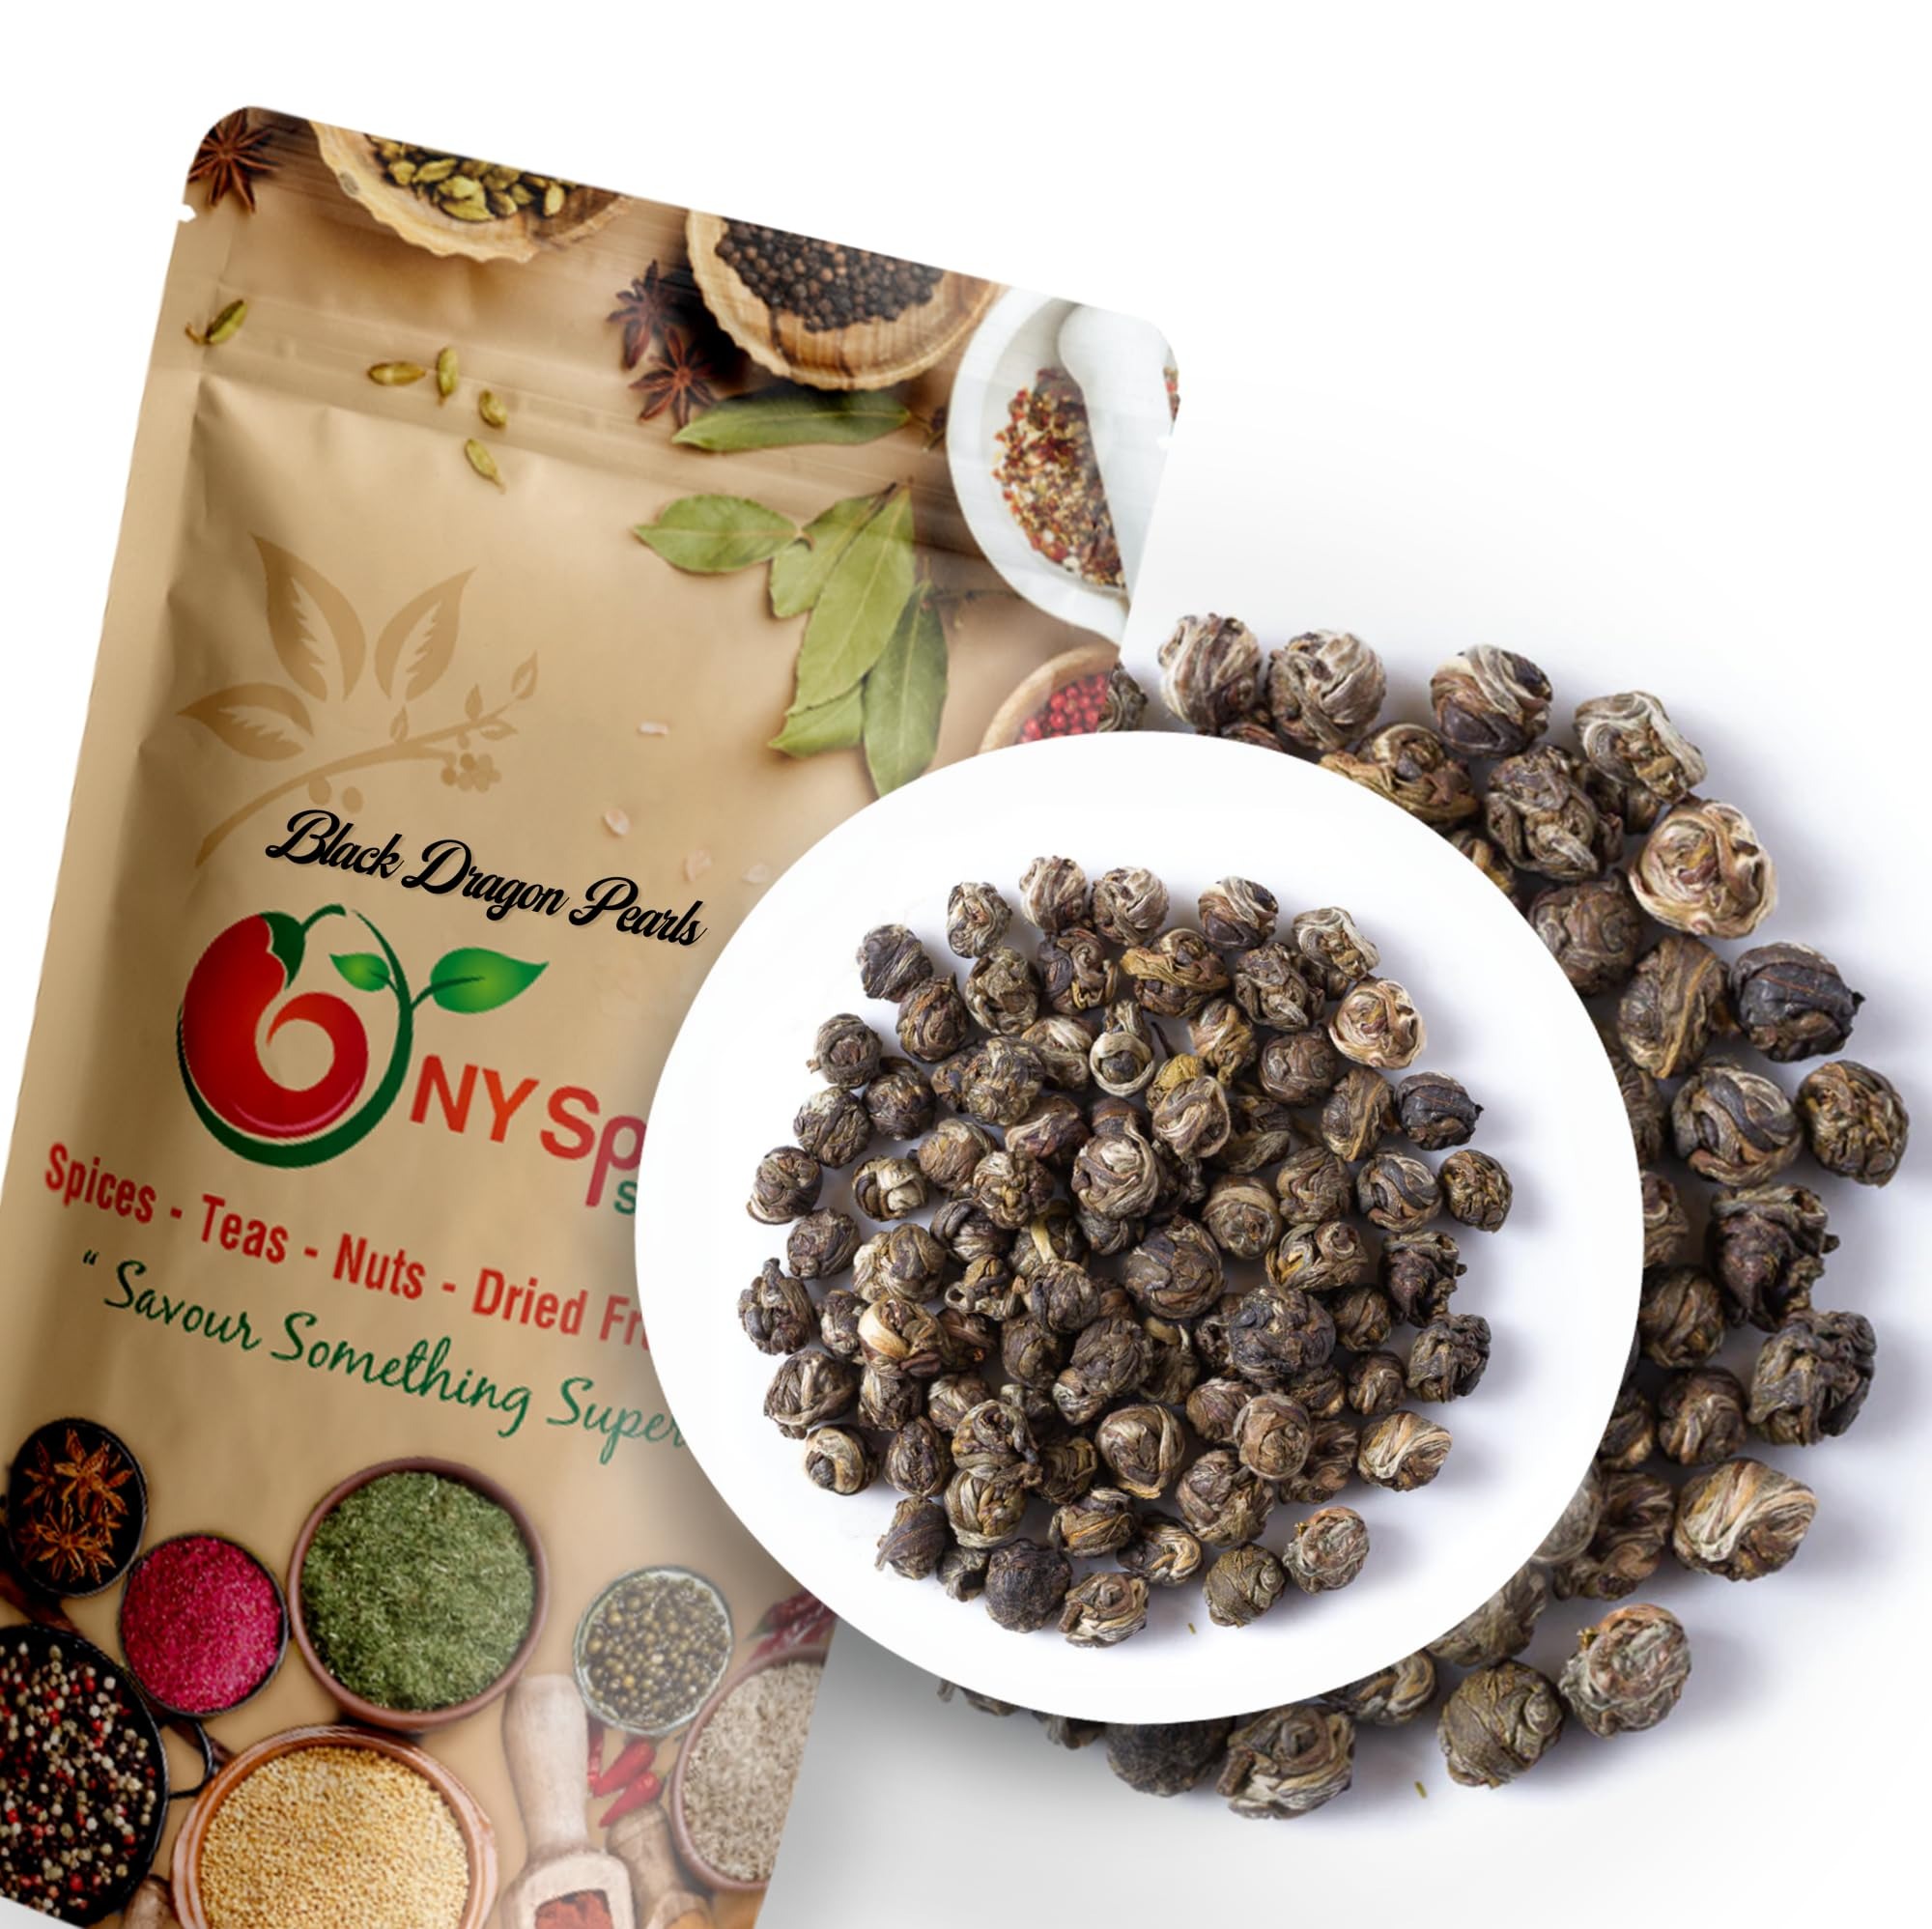
Item Name: NY Spice Shop Black Dragon Pearls Tea - 4 Ounce Premium Loose Leaf Black Tea Blend Bold Flavor Tea Dragon Pearls
Bullet Point 1: 🐉 EXQUISITE BLACK DRAGON PEARLS TEA - Elevate your tea experience with NY Spice Shop's Black Dragon Pearls Tea, a premium blend that embodies sophistication and luxury in every sip.
Bullet Point 2: ☕ BOLD AND SMOOTH FLAVOR PROFILE - Immerse yourself in the bold yet smooth flavors of our Black Dragon Pearls Tea. Each pearl unfurls to reveal a rich and complex taste, making it a favorite among tea aficionados.
Bullet Point 3: 🍵 HANDCRAFTED TEA MASTERPIECE - Crafted with precision and care, our Black Dragon Pearls Tea features meticulously rolled tea leaves that undergo a traditional artisanal process, resulting in a tea of exceptional quality and flavor.
Bullet Point 4: 🌿 SUPERIOR TEA LEAVES FOR SUPERB TASTE - We source only the finest tea leaves to create our Black Dragon Pearls Tea, ensuring a superior brew that delights the senses with its depth and character.
Bullet Point 5: 🎁 PERFECT GIFT FOR TEA LOVERS - Treat yourself or someone special to the luxurious taste of Black Dragon Pearls Tea from NY Spice Shop. Packaged elegantly, it's a thoughtful gift that embodies sophistication and indulgence.
Product Description: Black Tea
Value: 4.0
Unit: Ounce

Price: 38.99